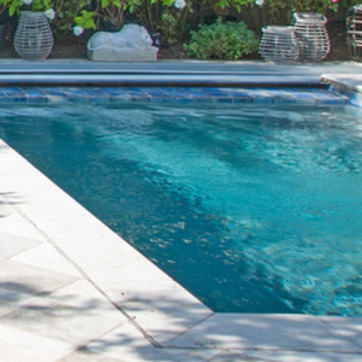
Material: water